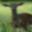
Label: deer